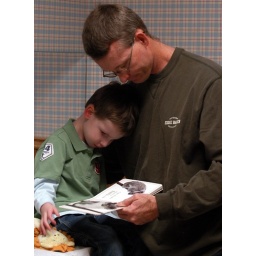
in the pediatiricains office reading a book as Meredith dicusses their recent hospitalization over christmas.